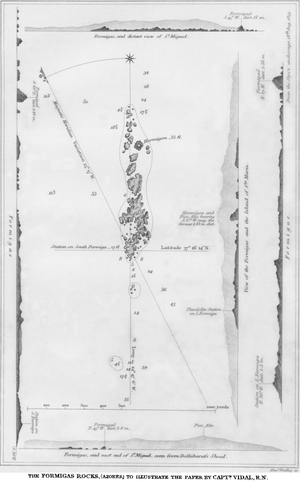
Les Formigas, est un groupe d'îlots rocheux appartenant à l'archipel des Açores, une région autonome du Portugal. Les îlots sont situés à 43 kilomètres au nord-est de l' île de Santa Maria et au sud-est de l' île de São Miguel, couvrant une surface d'environ 9.000 mètres carrés. Dans la même région se trouve le Récif Dollabarat submergé. Sur l'un des îlots se trouve le phare des Formigas.